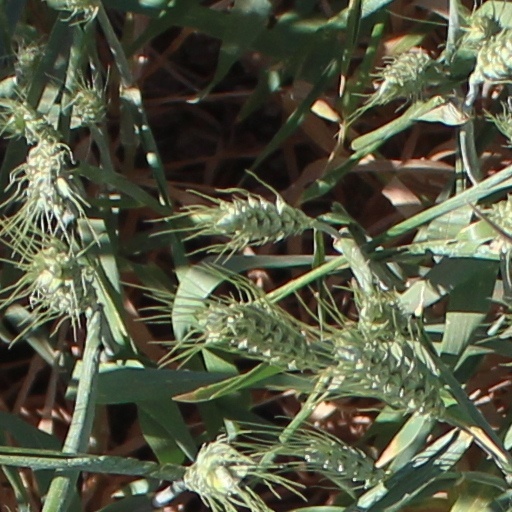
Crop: wheat